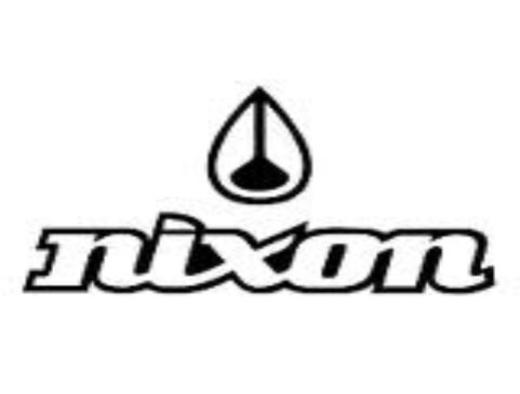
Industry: Electronic